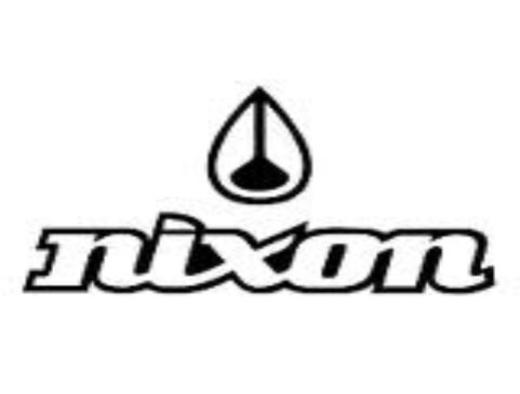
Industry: Electronic